Het Moment Van De Waarheid

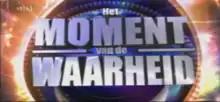
Screencaption of the logo

Het Moment Van De Waarheid ("The Moment of Truth") was a Dutch game show based on the Colombian "Nada más que la verdad" ("Nothing but the Truth") format. Contestants answer a series of 21 increasingly personal and embarrassing questions to receive cash prizes.